Climate change in South Dakota

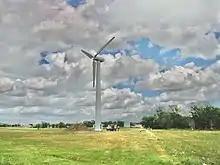
Wind turbine, Canova

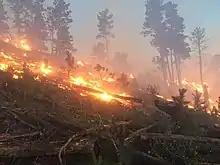
Wildfire, 2016

Some of the greatest increases in average temperatures in the U.S. are expected in the region over the coming decades. "A projected increase of 4.05 degrees Fahrenheit in average temperature is expected by 2065, and a projected increase of 9.37 degrees Fahrenheit in average temperature can be expected by the turn of the century if nothing is done to curb emissions. The average annual temperature in South Dakota has increased by about 2 degrees Fahrenheit since the beginning of the 20th century, and most of that warming has occurred in winter and spring. All but two of South Dakota’s top 10 warmest years on record have occurred since 1980, and four of the top 10 warmest years have been registered since 2005."